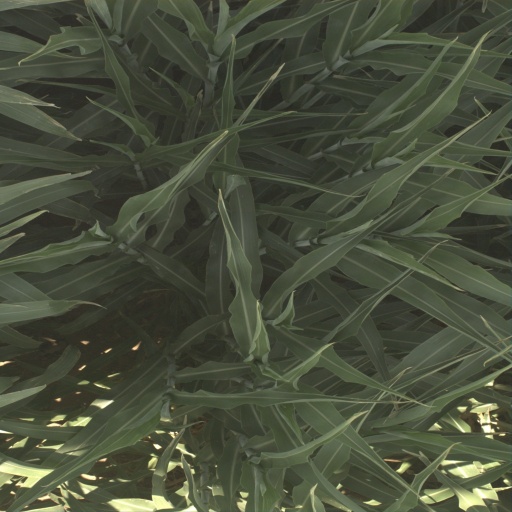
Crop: sorghum